Samandarin

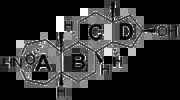
Fused ring system in samandarin

Habermehl and Haaf have investigated the biosynthesis of samandarin with "in vivo" and "in vitro" experiments. Samandarin is synthesized from cholesterol in the liver, testes, or ovaries. They found that the enlargement of ring A occurs by nitrogen insertion from a glutamine residue. The degradation of the carbon chain and hydroxylation of ring D is shown through the intermediates in the scheme below.